Economy of Greenland

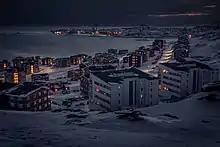
Nuuk skyline at night

The economy of Greenland is characterized as small, mixed and vulnerable. Greenland's economy consists of a large public sector and comprehensive foreign trade. This has resulted in an economy with periods of strong growth, considerable inflation, unemployment problems and extreme dependence on capital inflow from the Kingdom Government.